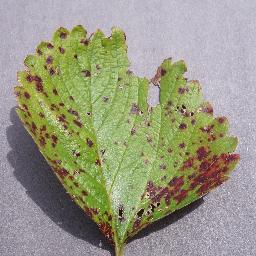
Label: Strawberry___Leaf_scorch